2023 World Men's Handball Championship

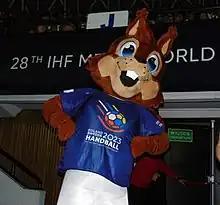
Pax, the official mascot of the World Men's Handball Championship 2023

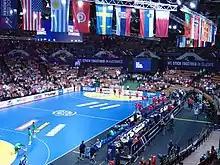
Match Poland-Saudi Arabia in Katowice

However until the bidding phase expired on 15 April 2015 only three nations entered documents to bid for this event. On 21 April 2015 it was announced that Poland and Sweden had agreed intentions to jointly hosting this tournament: